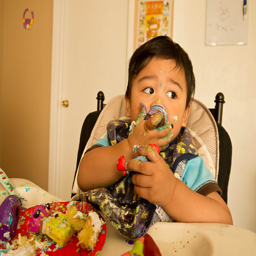
A baby eating a bunch of cake on top of a red plate.
A boy is eating a pastry at a table.
a toddler smashing some birthday cake into his mouth
A young bog eating cake with his fingers quite messily.
A kid sitting in a highchair eating cake with his hands.